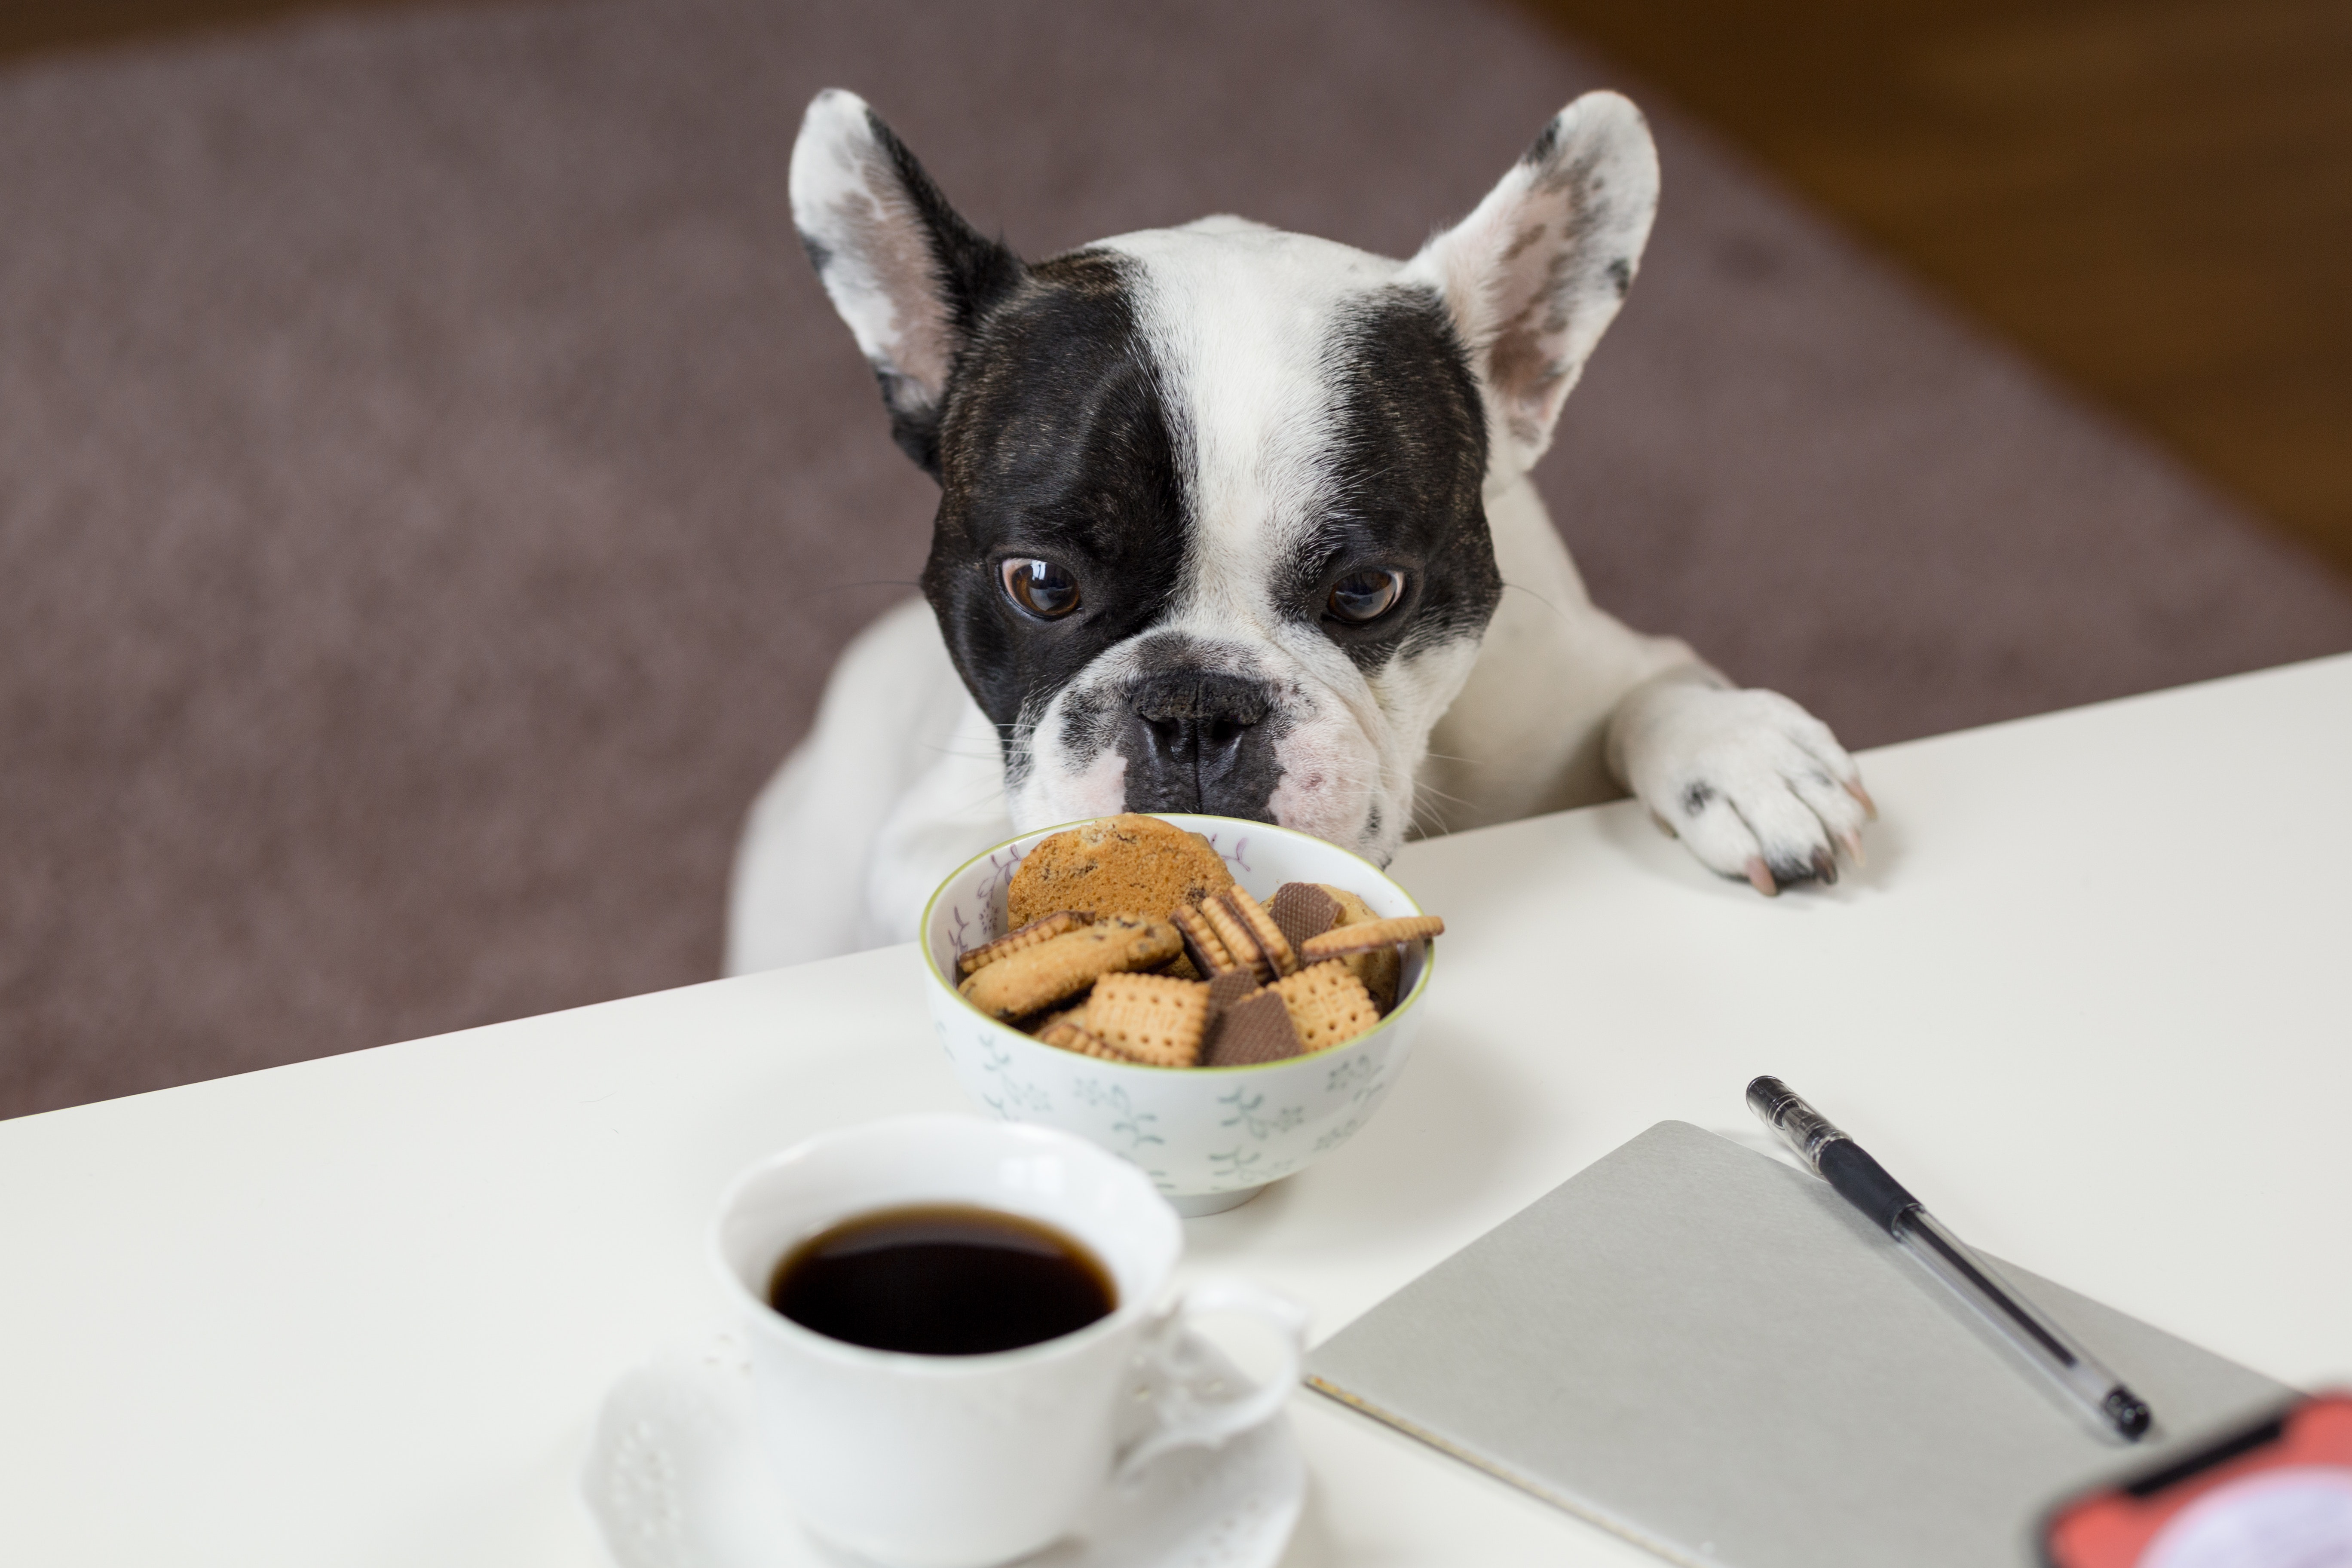
dog, mammal, canidae, dog breed, boston terrier, companion dog, snout, puppy, carnivore, french bulldog, non sporting group, cup, fawn, tableware